Eucalyptus platyphylla

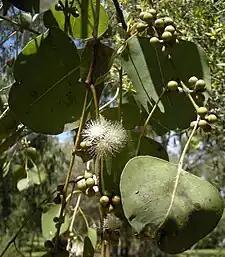
flower buds and flowers

Eucalyptus platyphylla, commonly known as poplar gum or white gum, is a species of medium-sized tree that is endemic to Queensland. It has smooth. powdery bark, heart-shaped, egg-shaped to almost round leaves, flower buds in groups of seven, white flowers and conical to hemispherical fruit.